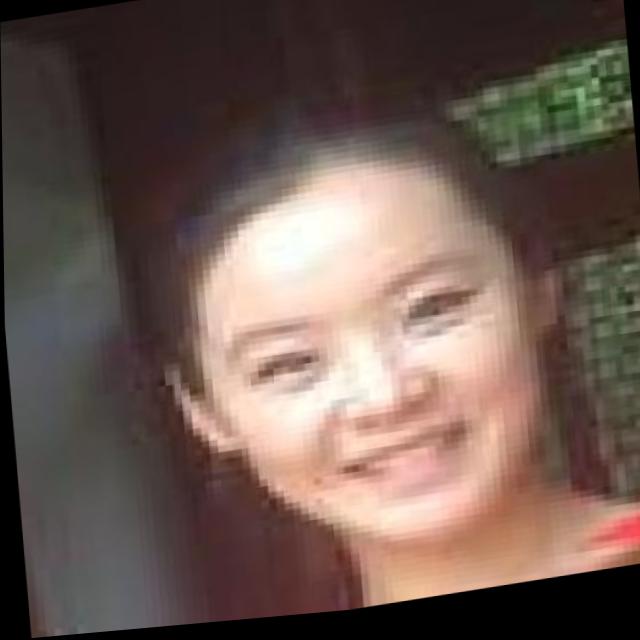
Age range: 21-44